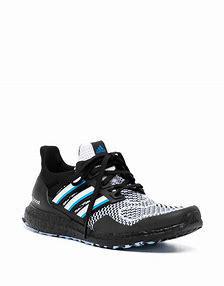
Brand: Adidas
Model: Ultraboost 1